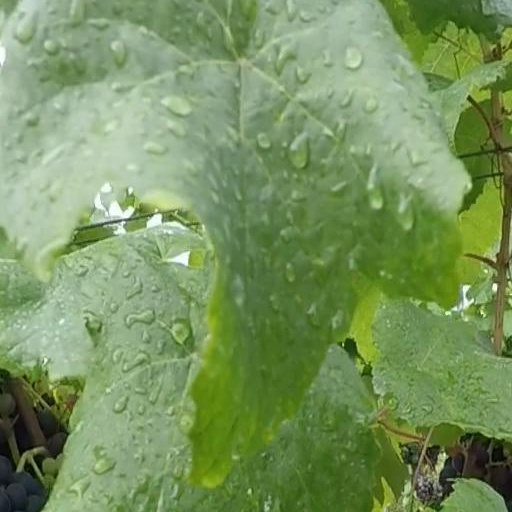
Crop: grape